Theresienstadt Ghetto and the Red Cross

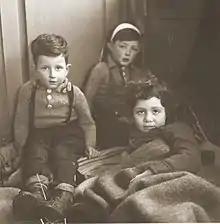
Jewish children recuperate in St. Gallen, Switzerland, 11 February 1945.

On 5 February 1945, after negotiations with Swiss politician Jean-Marie Musy, Himmler released a transport of 1,200 Jews (mostly from Germany and Holland) from Theresienstadt to neutral Switzerland. This event received international media coverage, and the released prisoners stated that the previous ICRC visit had been staged. The Danish king secured the release of the Danish internees from Theresienstadt on 15 April 1945. The White Buses, organised by the Danish government in cooperation with the Swedish Red Cross, repatriated the 423 surviving Danish Jews.